Damodar Rout

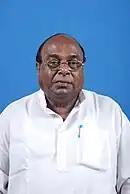
Damodara Rout

Damodar Rout was an Indian politician from Odisha. He was a seven time elected Member of the Odisha Legislative Assembly from 2009 and 2014, representing Paradeep Assembly constituency as a Member of the Biju Janata Dal.